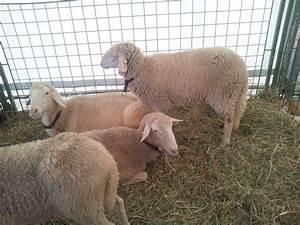
sheep